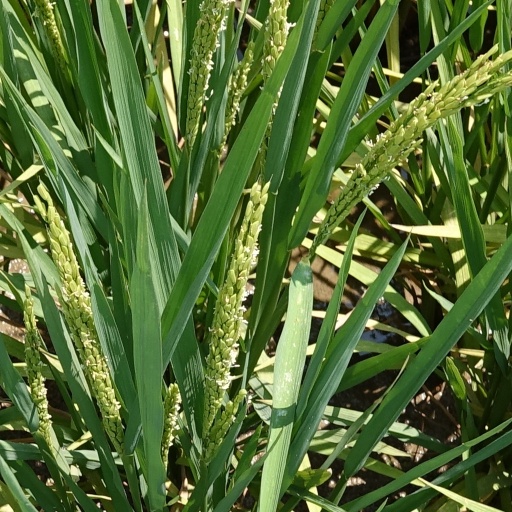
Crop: rice